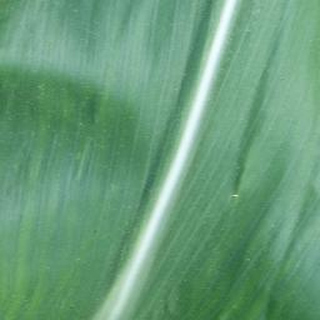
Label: healthy_corn